Court uniform and dress in the Ottoman Empire

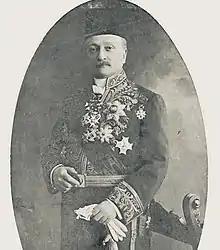
Ismail Cenani Pasha in court dress (1911)

The Tanzimat reforms emerged from the minds of reformist sultans like Mahmud II, his son Abdulmejid I and prominent, often European-educated bureaucrats, who recognised that the old religious and military institutions no longer met the needs of the empire. Most of the symbolic changes, such as uniforms, were aimed at changing the mindset of imperial administrators. Many of the officials affiliated with the government were encouraged to wear a more western style of dress. Many of the reforms were attempts to adopt successful European practices. The reforms were heavily influenced by the Napoleonic Code and French law under the Second French Empire as a direct result of the increasing number of Ottoman students being educated in France.